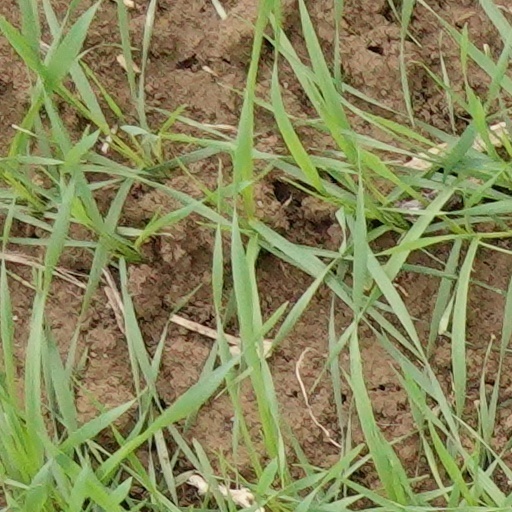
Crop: wheat